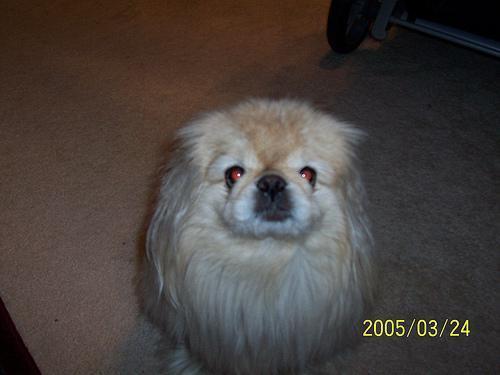
Pekinese